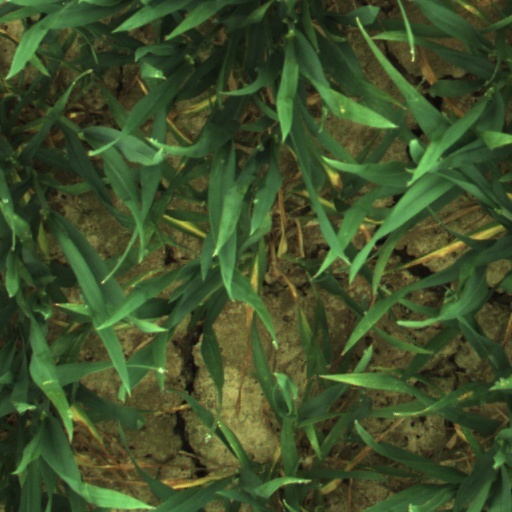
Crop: wheat